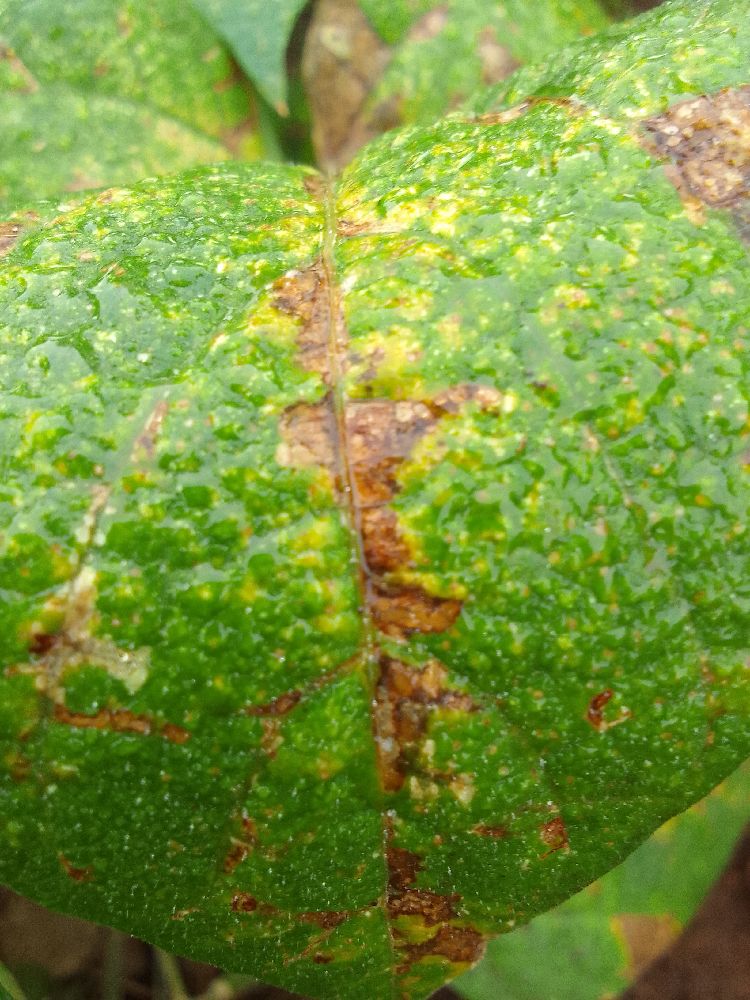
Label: rust